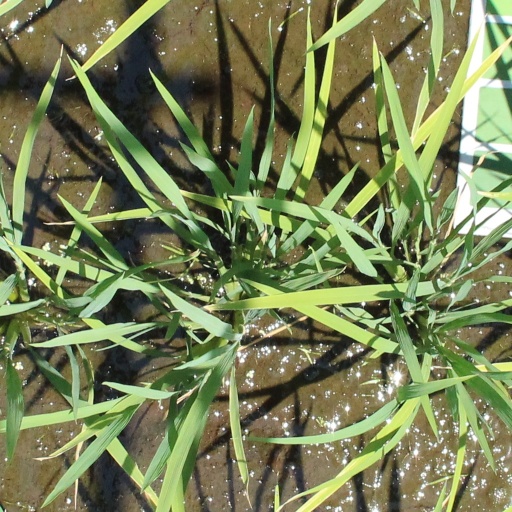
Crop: rice